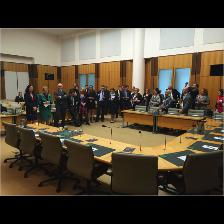
Label: Human